Mount Lebanon Mutasarrifate

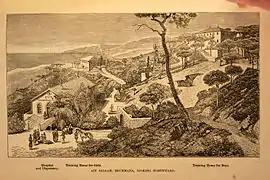

During the period of the Mutasarrifate, many urban works were carried out, perhaps the most important of which was the construction of palaces and the construction of transportation routes that were built between villages and cities. In the year 1863 a French company completed the construction of the carriage road between Beirut and Damascus, and from this main road, secondary roads branched north and south that linked the villages to each other. And the construction of the Beirut-Tripoli road, and Beirut-Sidon on the coast took place during the reign of the Mutasarrif Naoum Pasha. During the Mutasarrifate era, the Iron Company completed its railway between Beirut and Damascus (1895), Rayak and Aleppo (1902), and Tripoli and Homs (1912). During this era, the port of Beirut was repaired and prepared to receive large ships. However, all these projects were unable to solve the economic crisis faced by the poor in Lebanon, who are the majority of the population.